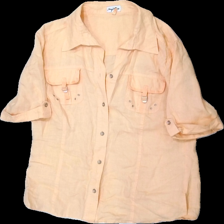
View: front
Type: T-shirt
Category: Ladies
Brand: Not in the list
Brand text on label: my live
Colors: Orange
Material: 100% linne
Pattern: Other
Cut: Regular
Size: 48
Season: All
Holes: Minor
Damage: gul i kragen
Damage location: top center
Damage 2: hål
Damage 2 location: middle left
Price range: <50
Recommended usage: Export
Description: t-shirt med fickor